The Old Woman (Giorgione)

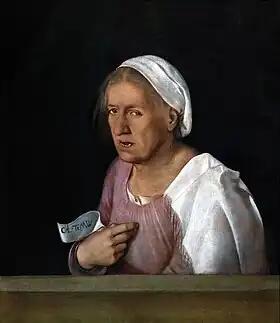

The Old Woman is a 1506 oil on canvas painting by Giorgione, still in its original frame and now in the Gallerie dell'Accademia in Venice.